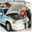
Label: automobile